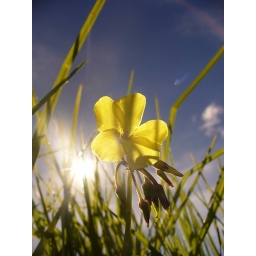
the field near my house in albany, australia. the flower is really called sour sop i think.